YMCA

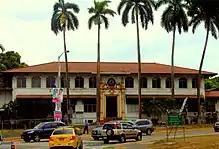
Former YMCA building in the Panama Canal Zone

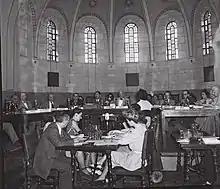
Many of the UNSCOP sessions to decide the fate of The British Mandate to Palestine were held at the Jerusalem YMCA.

YMCA camping began in 1885 when Camp Baldhead (later known as Camp Dudley) was established by G.A. Sanford and Sumner F. Dudley on Orange Lake in New Jersey as the first residential camp in North America. The camp later moved to Lake Champlain near Westport, New York.